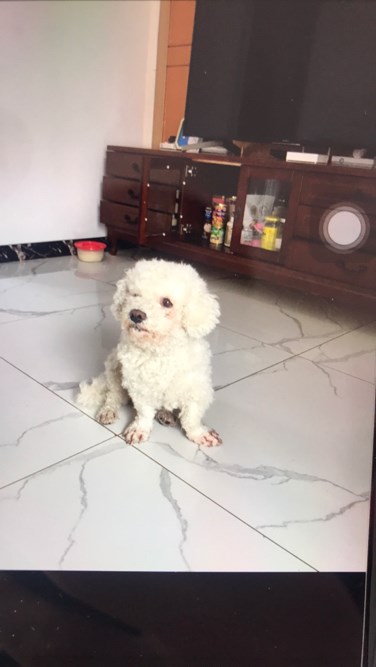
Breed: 3083-n000117-Bichon_Frise